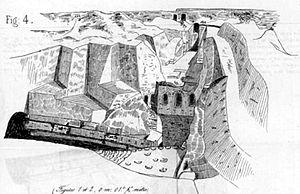
Arènes de Senlis, état du déblaiement au 31 décembre 1865, vue cavalière.
Les arènes de Senlis, édifiées au Iᵉʳ siècle ap. J.-C., sont un petit édifice de spectacle gallo-romain de forme ellipsoïdale et de type semi-creusé. Elles sont situées à Senlis et ont été redécouvertes en 1865. Acquises et déblayées par la Société d'histoire et d'archéologie de Senlis, elles appartiennent toujours à cette association et peuvent se visiter sous certaines conditions.